Question: Who is in the back?
Tambaya: Waye a baya?
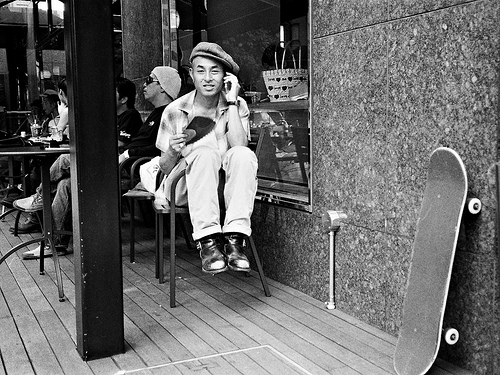
Answer: 3 men.
Amsa: Maza 3.